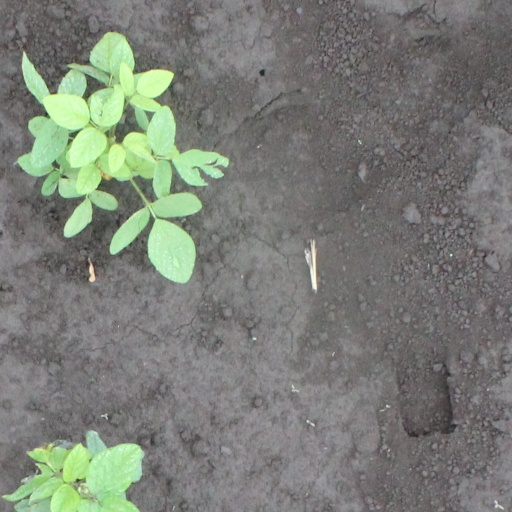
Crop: soybean